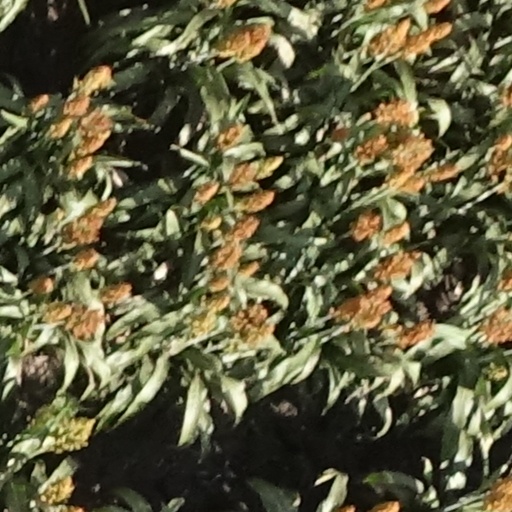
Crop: sorghum